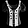
Label: Shirt